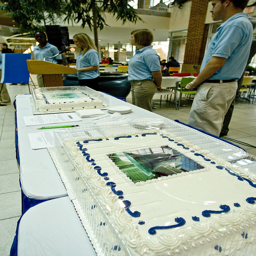
Two square white frosted cakes on a table.
A group of people in blue t-shirts next to a table with two cakes.
A group of people standing by a couple of large cakes.
this is a long white cake on a table
A table that has two cakes on it.